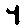
Label: 4